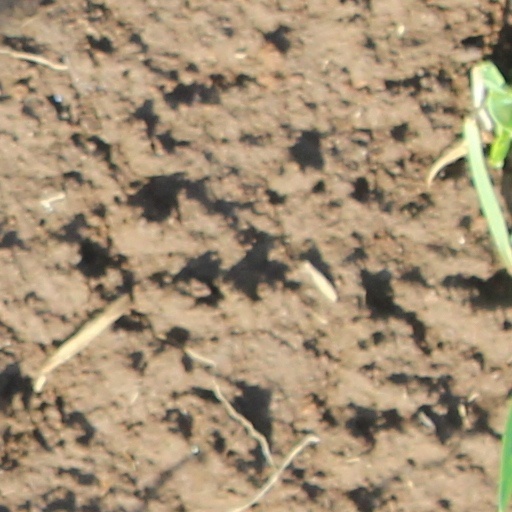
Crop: wheat